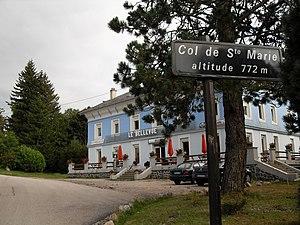
Col de Sainte Marie